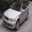
Label: automobile